Rosenheim–Kufstein railway

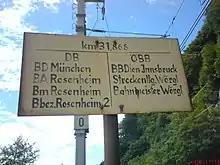
Signpost at the Austrian border

The route is part of the northern access to the Brenner railway to Italy and is thus part of the Berlin–Palermo railway axis. Non-stop travel time between Rosenheim and the border at Kufstein is 15 minutes, but due to temporary speed restrictions in most cases trains take longer. There is an hourly regional train service to Innsbruck, which requires a change in Kufstein. Every two hours, a EuroCity (EC) train operates on the route through Innsbruck and the Brenner Pass to Italy. Every two hours, Austrian Federal Railways runs Vienna–Salzburg–Innsbruck–Vorarlberg express trains over the line from South Rosenheim to Kufstein, but they do not stop. Although there are additional passenger services, there is still no regular-interval hourly service between Salzburg and Innsbruck. As of 2009, there were 32 scheduled services passenger services and approximately 20 freight trains each day on the line.